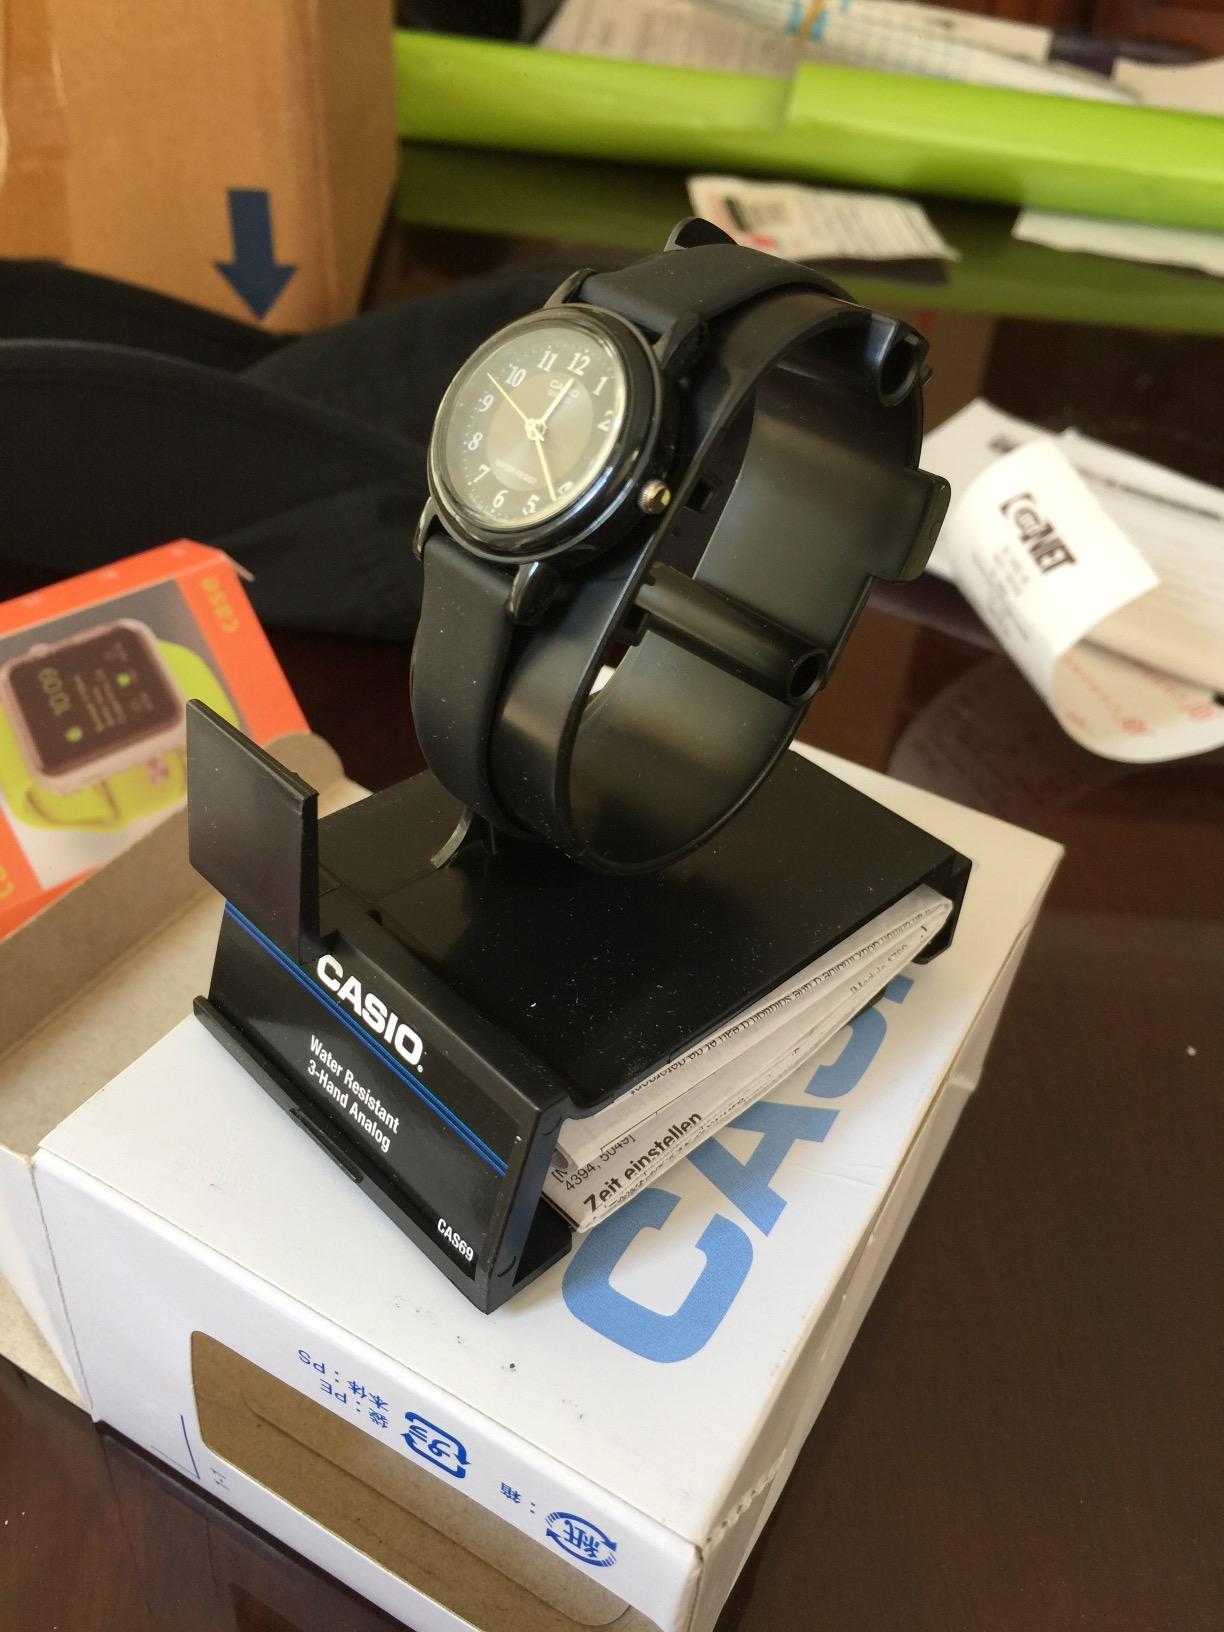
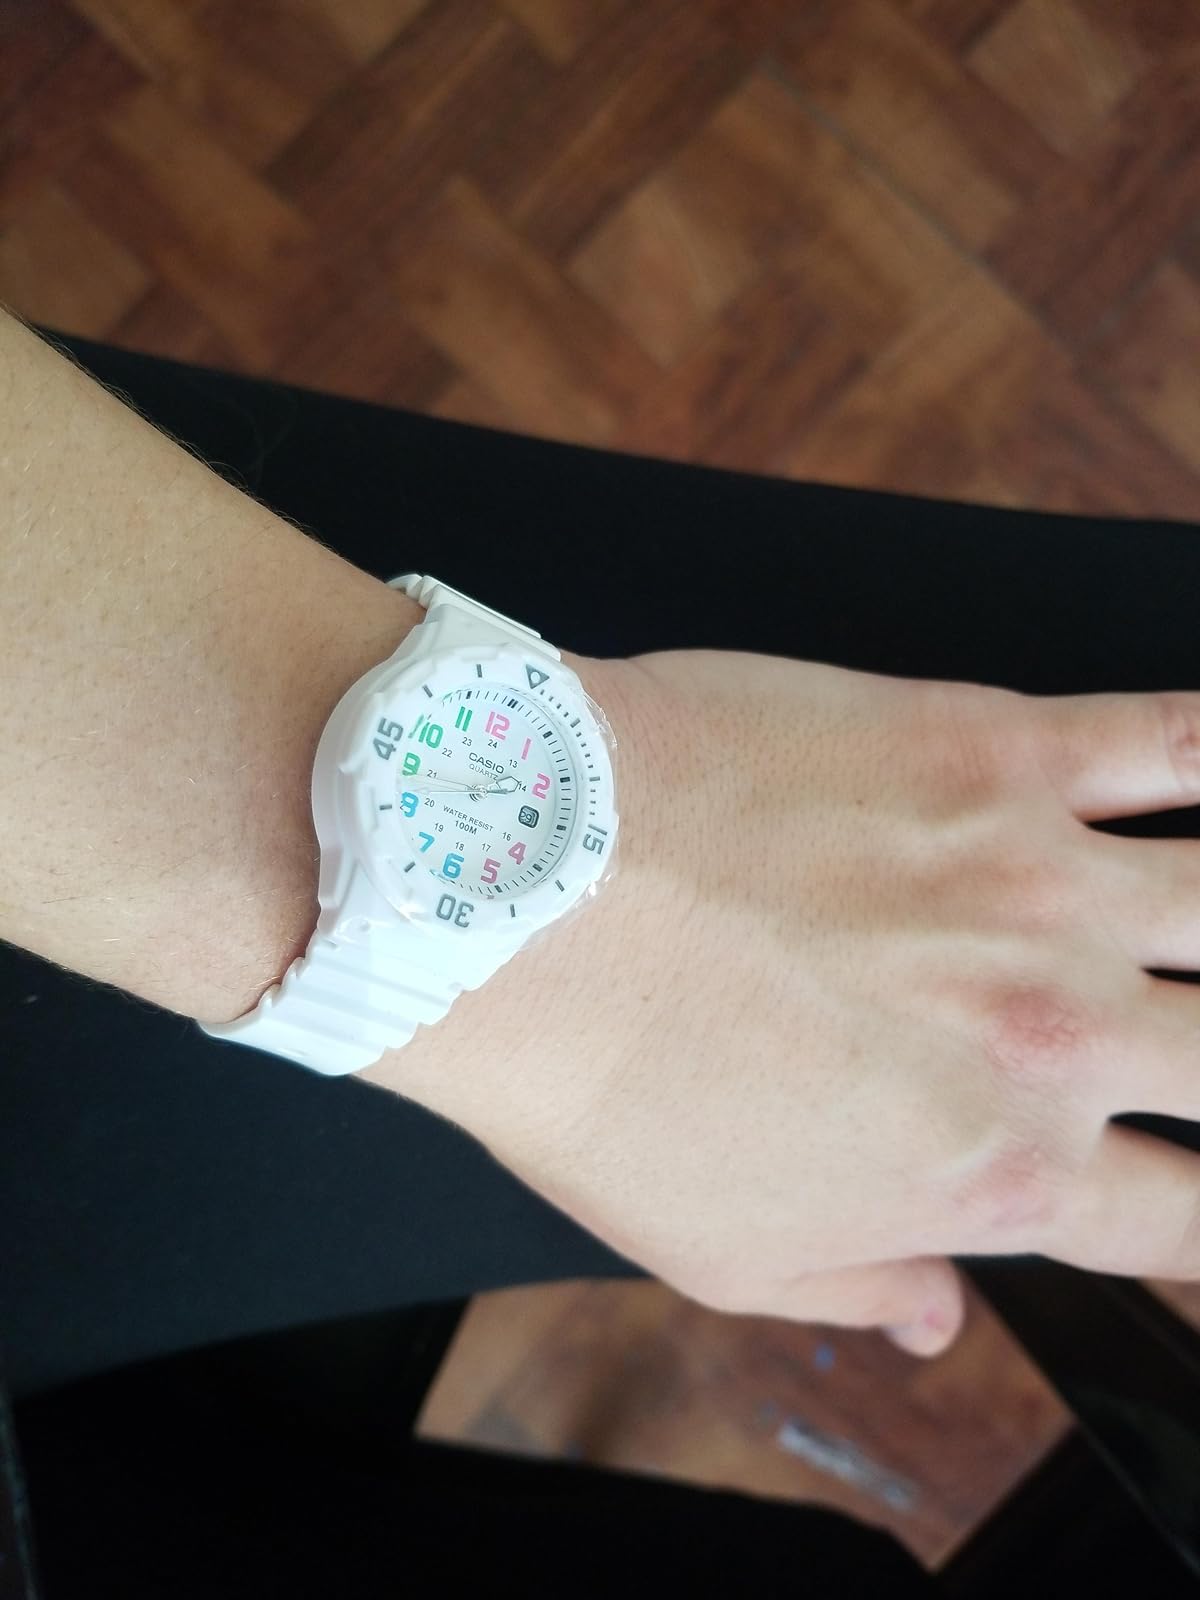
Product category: accessories_watch
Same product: no